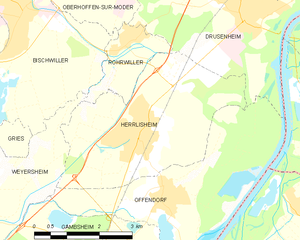
Carte des communes françaises